Oak Hill Cemetery (Newnan, Georgia)

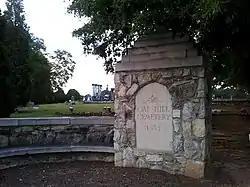
Oak Hill Cemetery in 2012

Oak Hill Cemetery is a cemetery in Newnan, Coweta County, Georgia. It was added to the National Register of Historic Places on January 27, 2012. It is located at 96 Jefferson Street in Newnan.